Hide and Seek (1972 film)

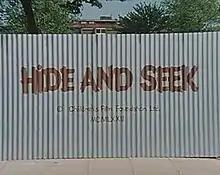

Hide and Seek is a 1972 British children's drama film directed by David Eady starring Peter Newby, Gary Kemp, Robin Askwith, Liz Fraser, Terence Morgan and David Lodge. The screenplay was by Mike Gorell Barnes. It was filmed on location in Deptford, south-east London. The film received a Royal premiere for the Children's Film Foundation's 21st anniversary, attended by the Duchess of Kent.